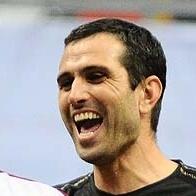
Age: 37